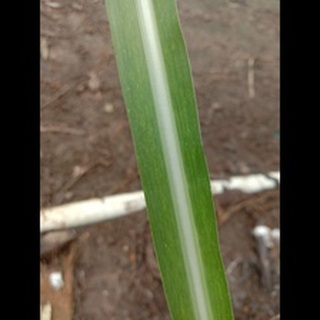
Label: sugarcane_mosaic